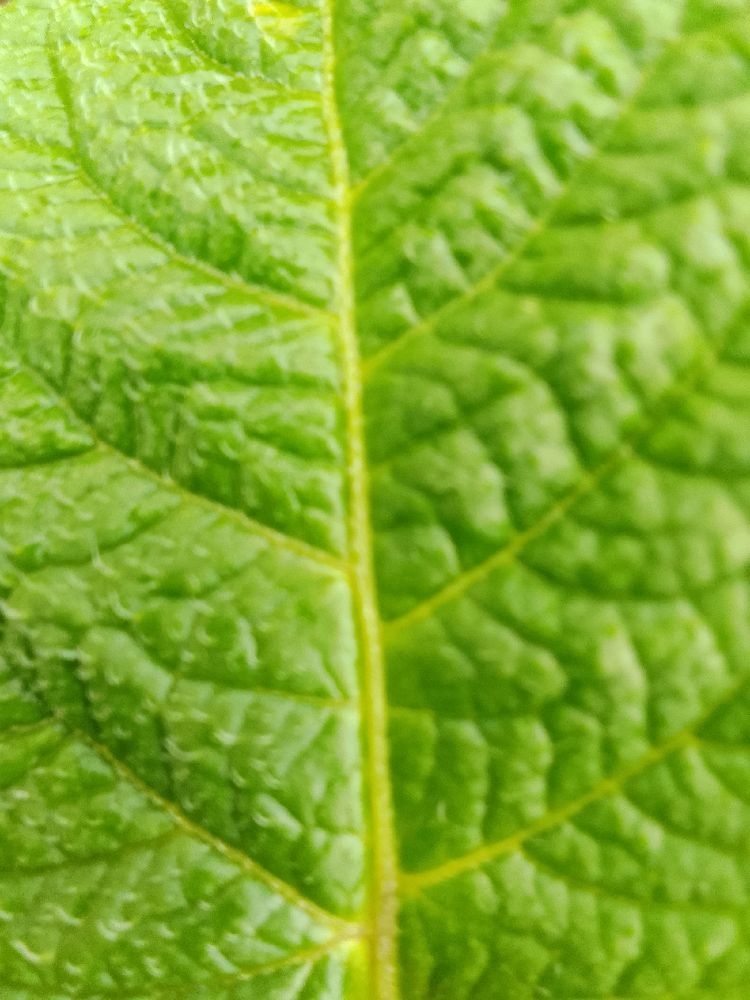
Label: Healthy